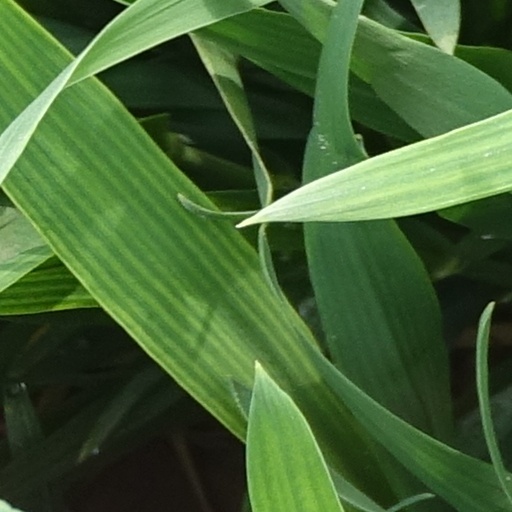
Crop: wheat